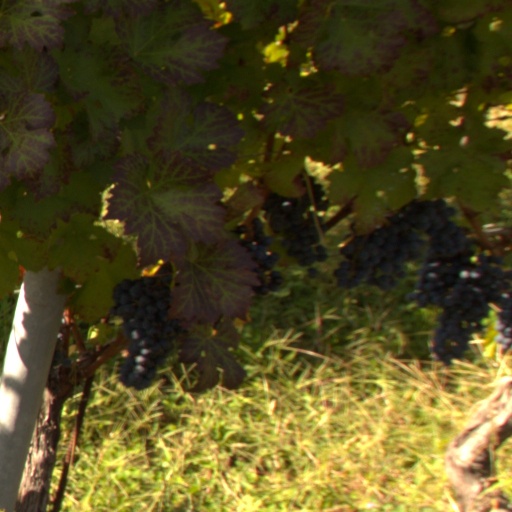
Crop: grape